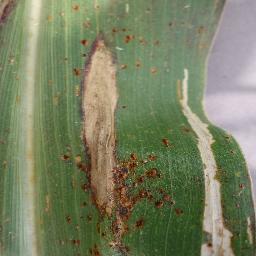
Label: Corn_(Maize)___Northern_Leaf_Blight